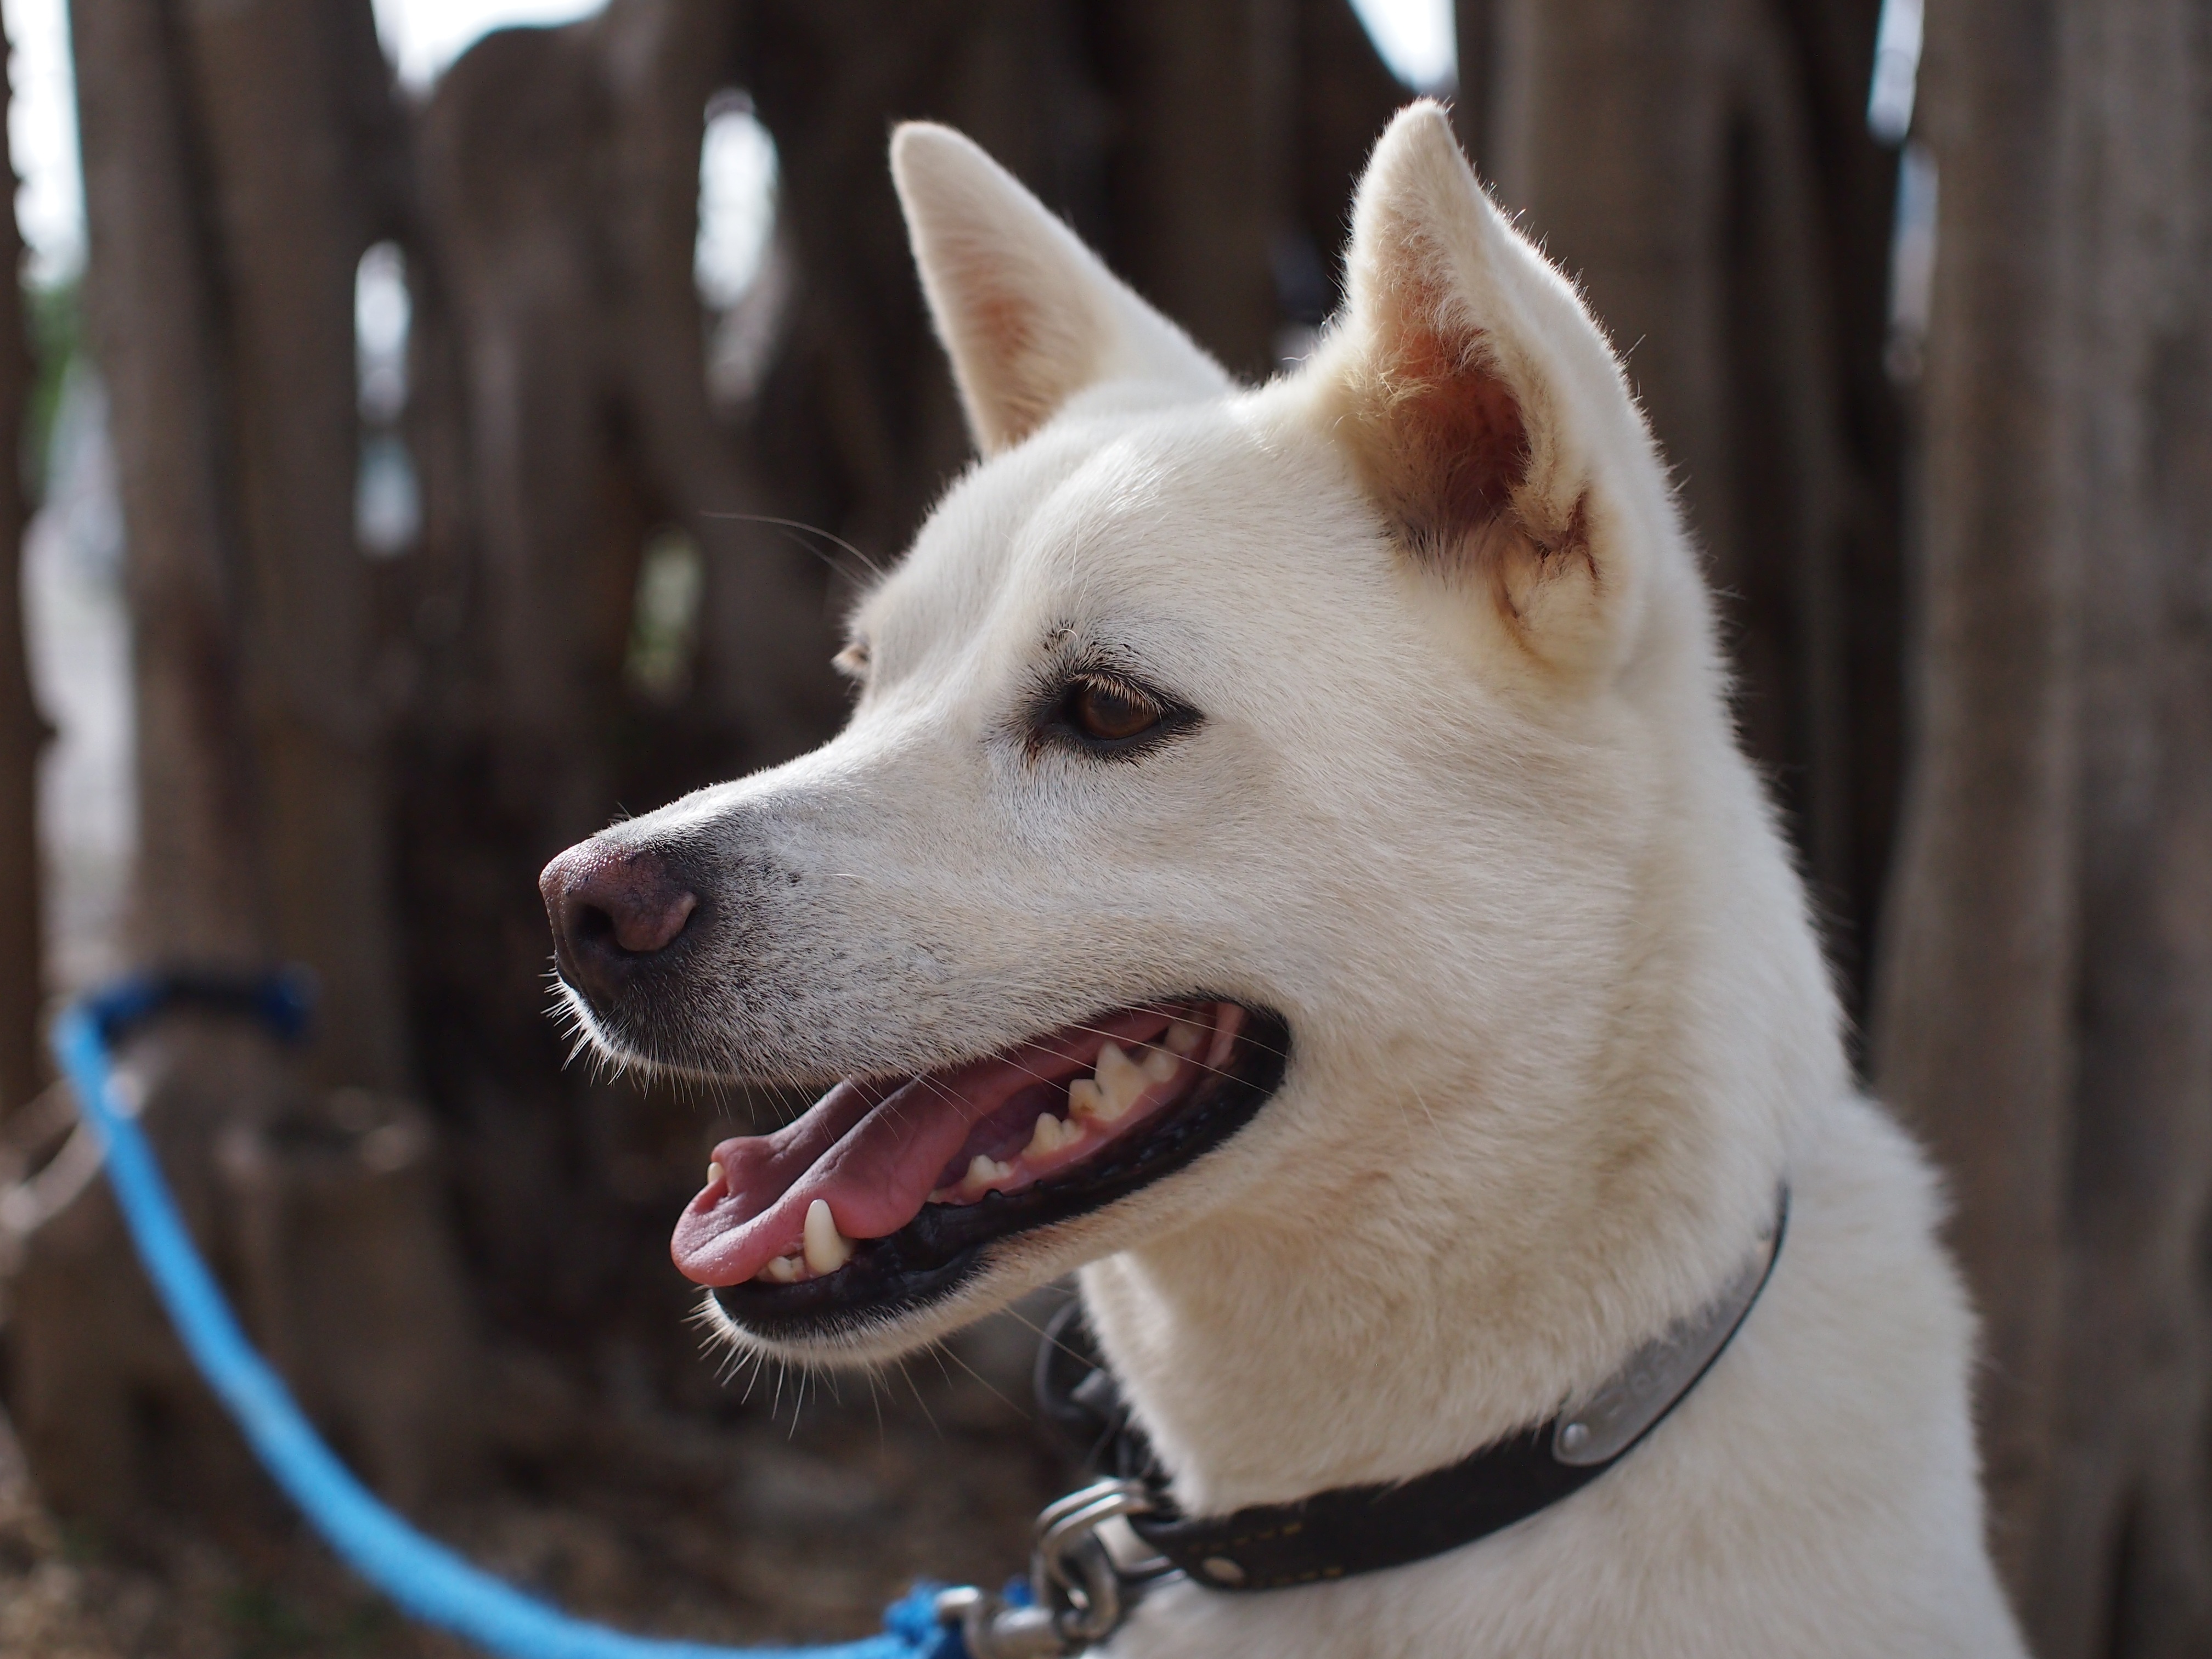
white, dog, cute, profile, mammal, vertebrate, dog breed, white shepherd, siberian husky, korean jindo dog, dog like mammal, dog breed group, berger blanc suisse, canaan dog, kishu